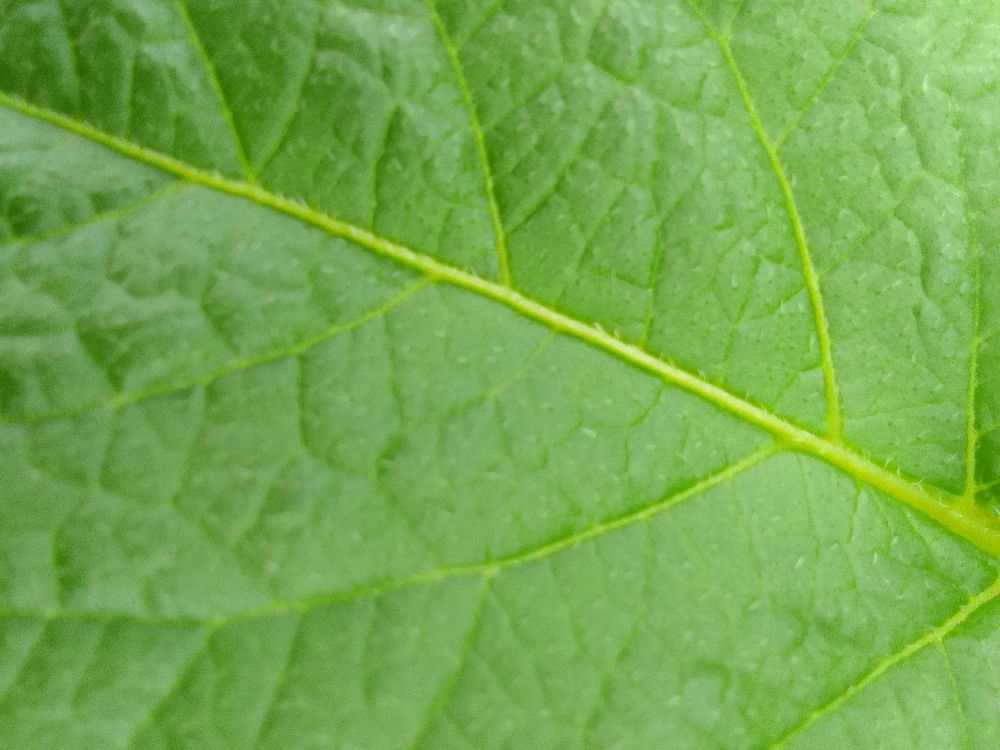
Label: Healthy